Óscar Castro Zúñiga

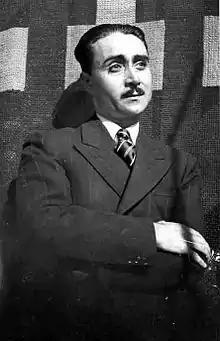
Castro in 1940

Óscar Castro Zúñiga (March 25, 1910 – November 1, 1947) was a Chilean writer and poet. His literary work covered both the lyrical genre and the narrative genre, much more realistic and close to the criollismo movement.